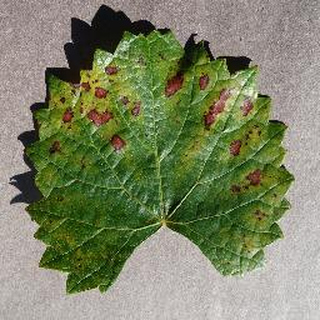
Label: grape_esca_black_measles